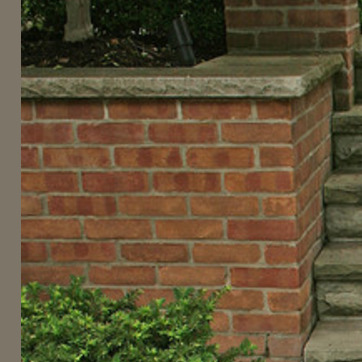
Material: brick